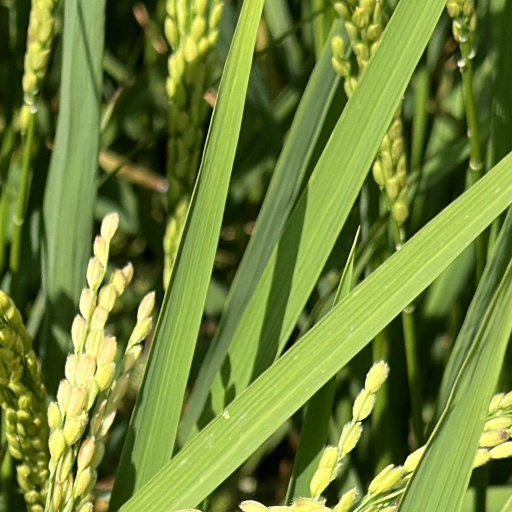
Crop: rice